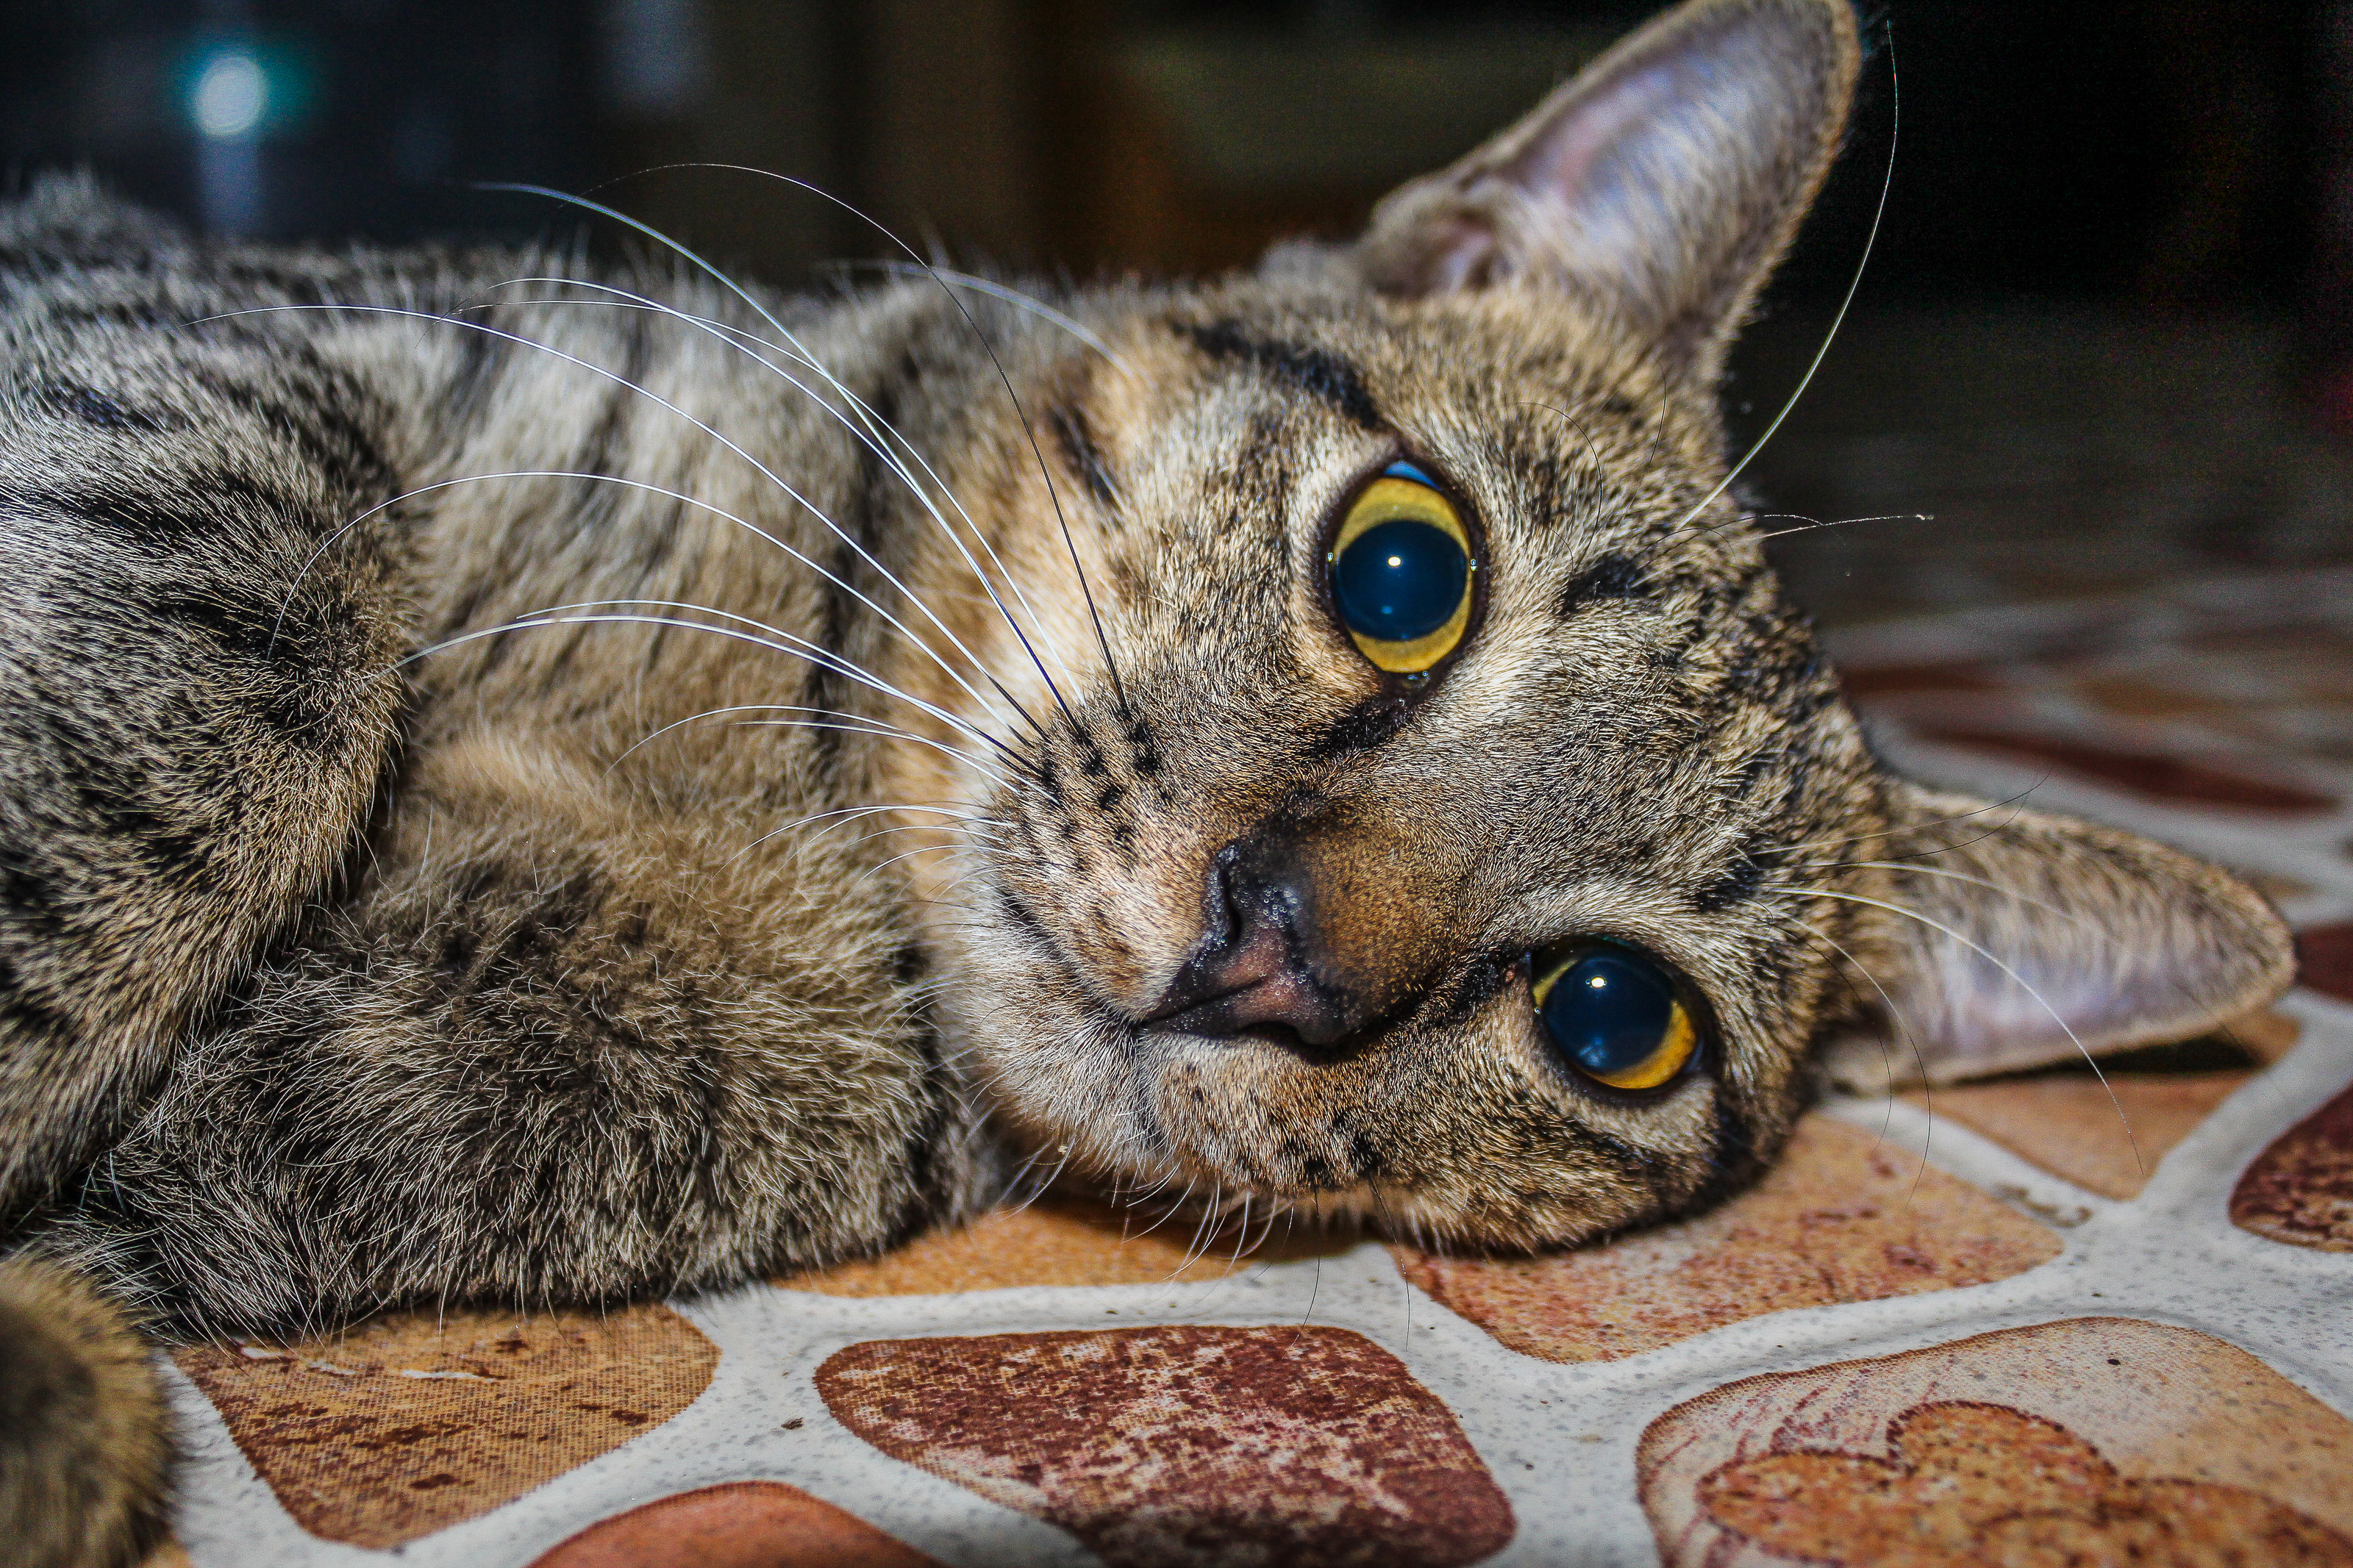
small, fur, young, isolated, attentive, cute, kitty, beautiful, gray, kitten, white, mammal, cat, lovable, playful, funny, furry, pet, striped, expression, feline, nature, purebred, one, paw, breed, grey, whiskers, closeup, background, carnivore, animal, shorthair, sweet, tabby, creature, adorable, little, small to medium sized cats, felidae, tabby cat, european shorthair, domestic short haired cat, eye, snout, dragon li, close up, asian, ocicat, california spangled, wild cat, aegean cat, photography, wildlife, chausie, toyger, german rex, claw, australian mist, rusty spotted cat, american shorthair